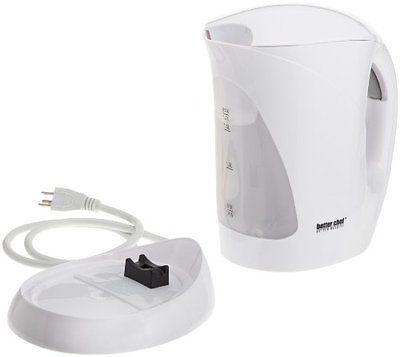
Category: kettle